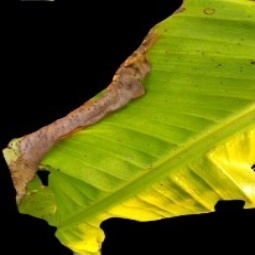
Label: Magnesium